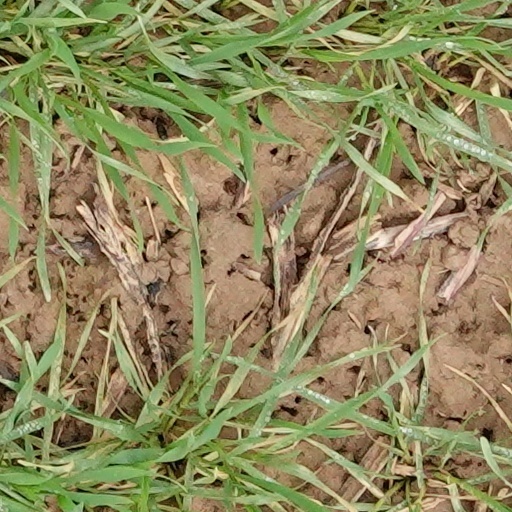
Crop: wheat